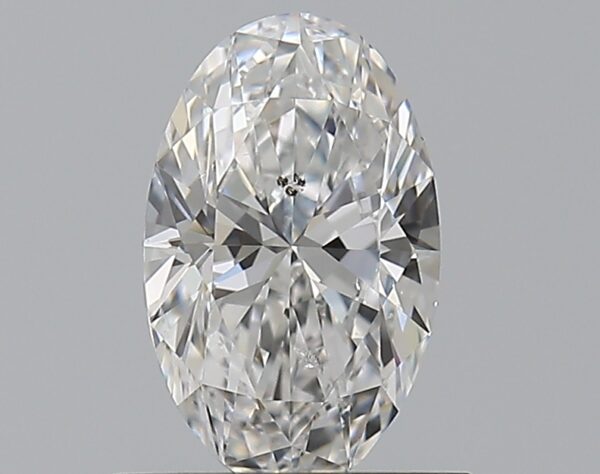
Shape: oval
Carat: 0.73
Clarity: SI1
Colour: E
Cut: EX
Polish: EX
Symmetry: VG
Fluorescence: F
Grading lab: GIA
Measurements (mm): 7.82 x 4.85 x 2.96